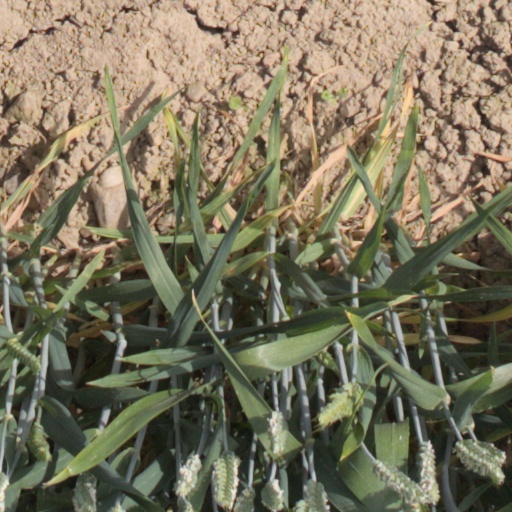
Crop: wheat